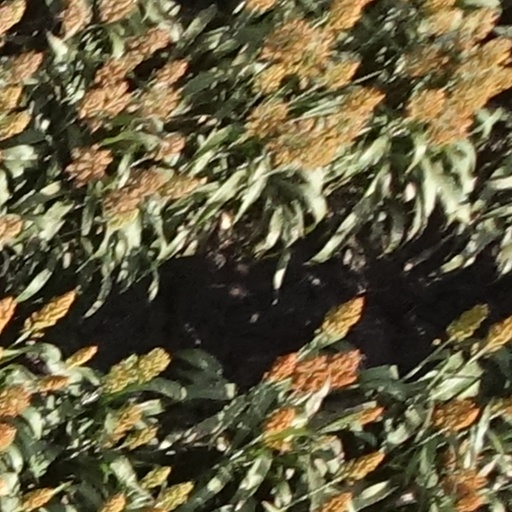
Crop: sorghum